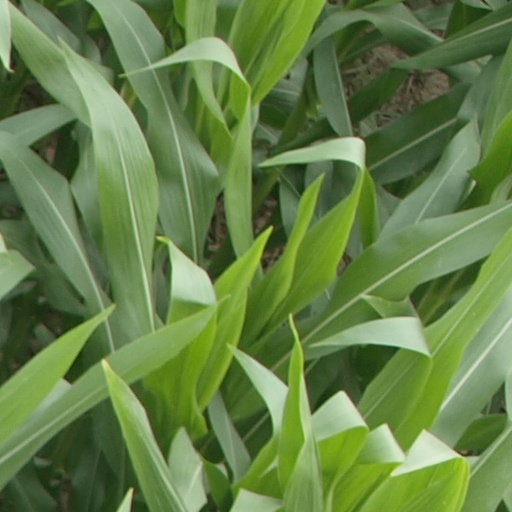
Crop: maize; corn